Cai Han

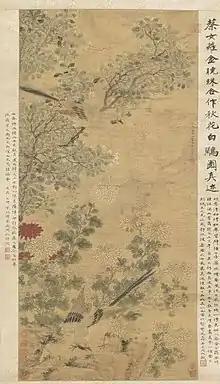
"White pheasants and flowers" painted by Cai Han and Jin Xiaozhu and inscription by Mao Xiang.

Cai Han's courtesy name on attaining adulthood was Nüluo. She also went by her art name of Yuanyu.